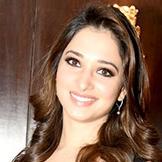
Age: 25